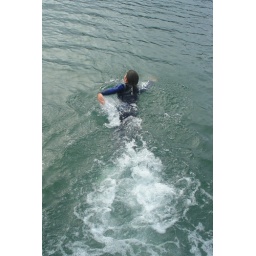
I jumped in the freezing water amongst seals and sea lions to rescue it.